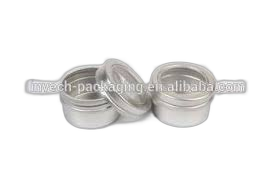
Waste category: metal